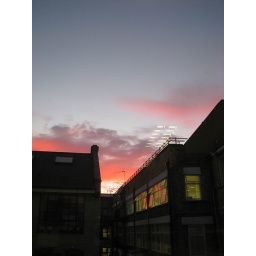
Sunset from the west facing window in my office